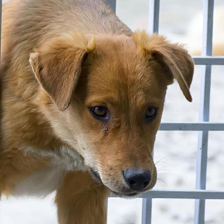
Label: animals